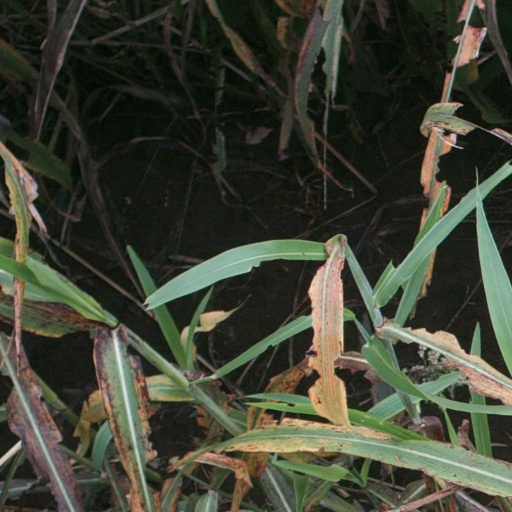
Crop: sorghum